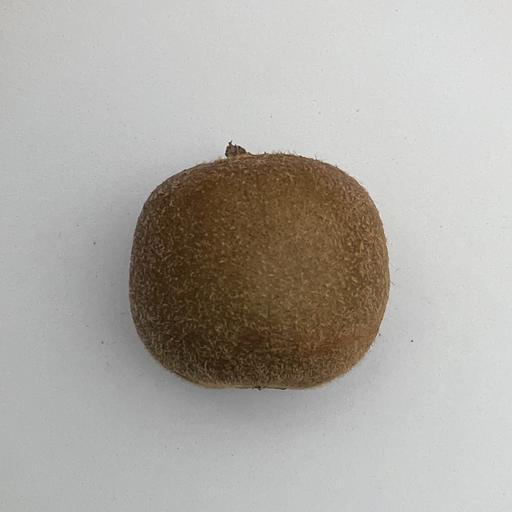
Crop type: Kiwi